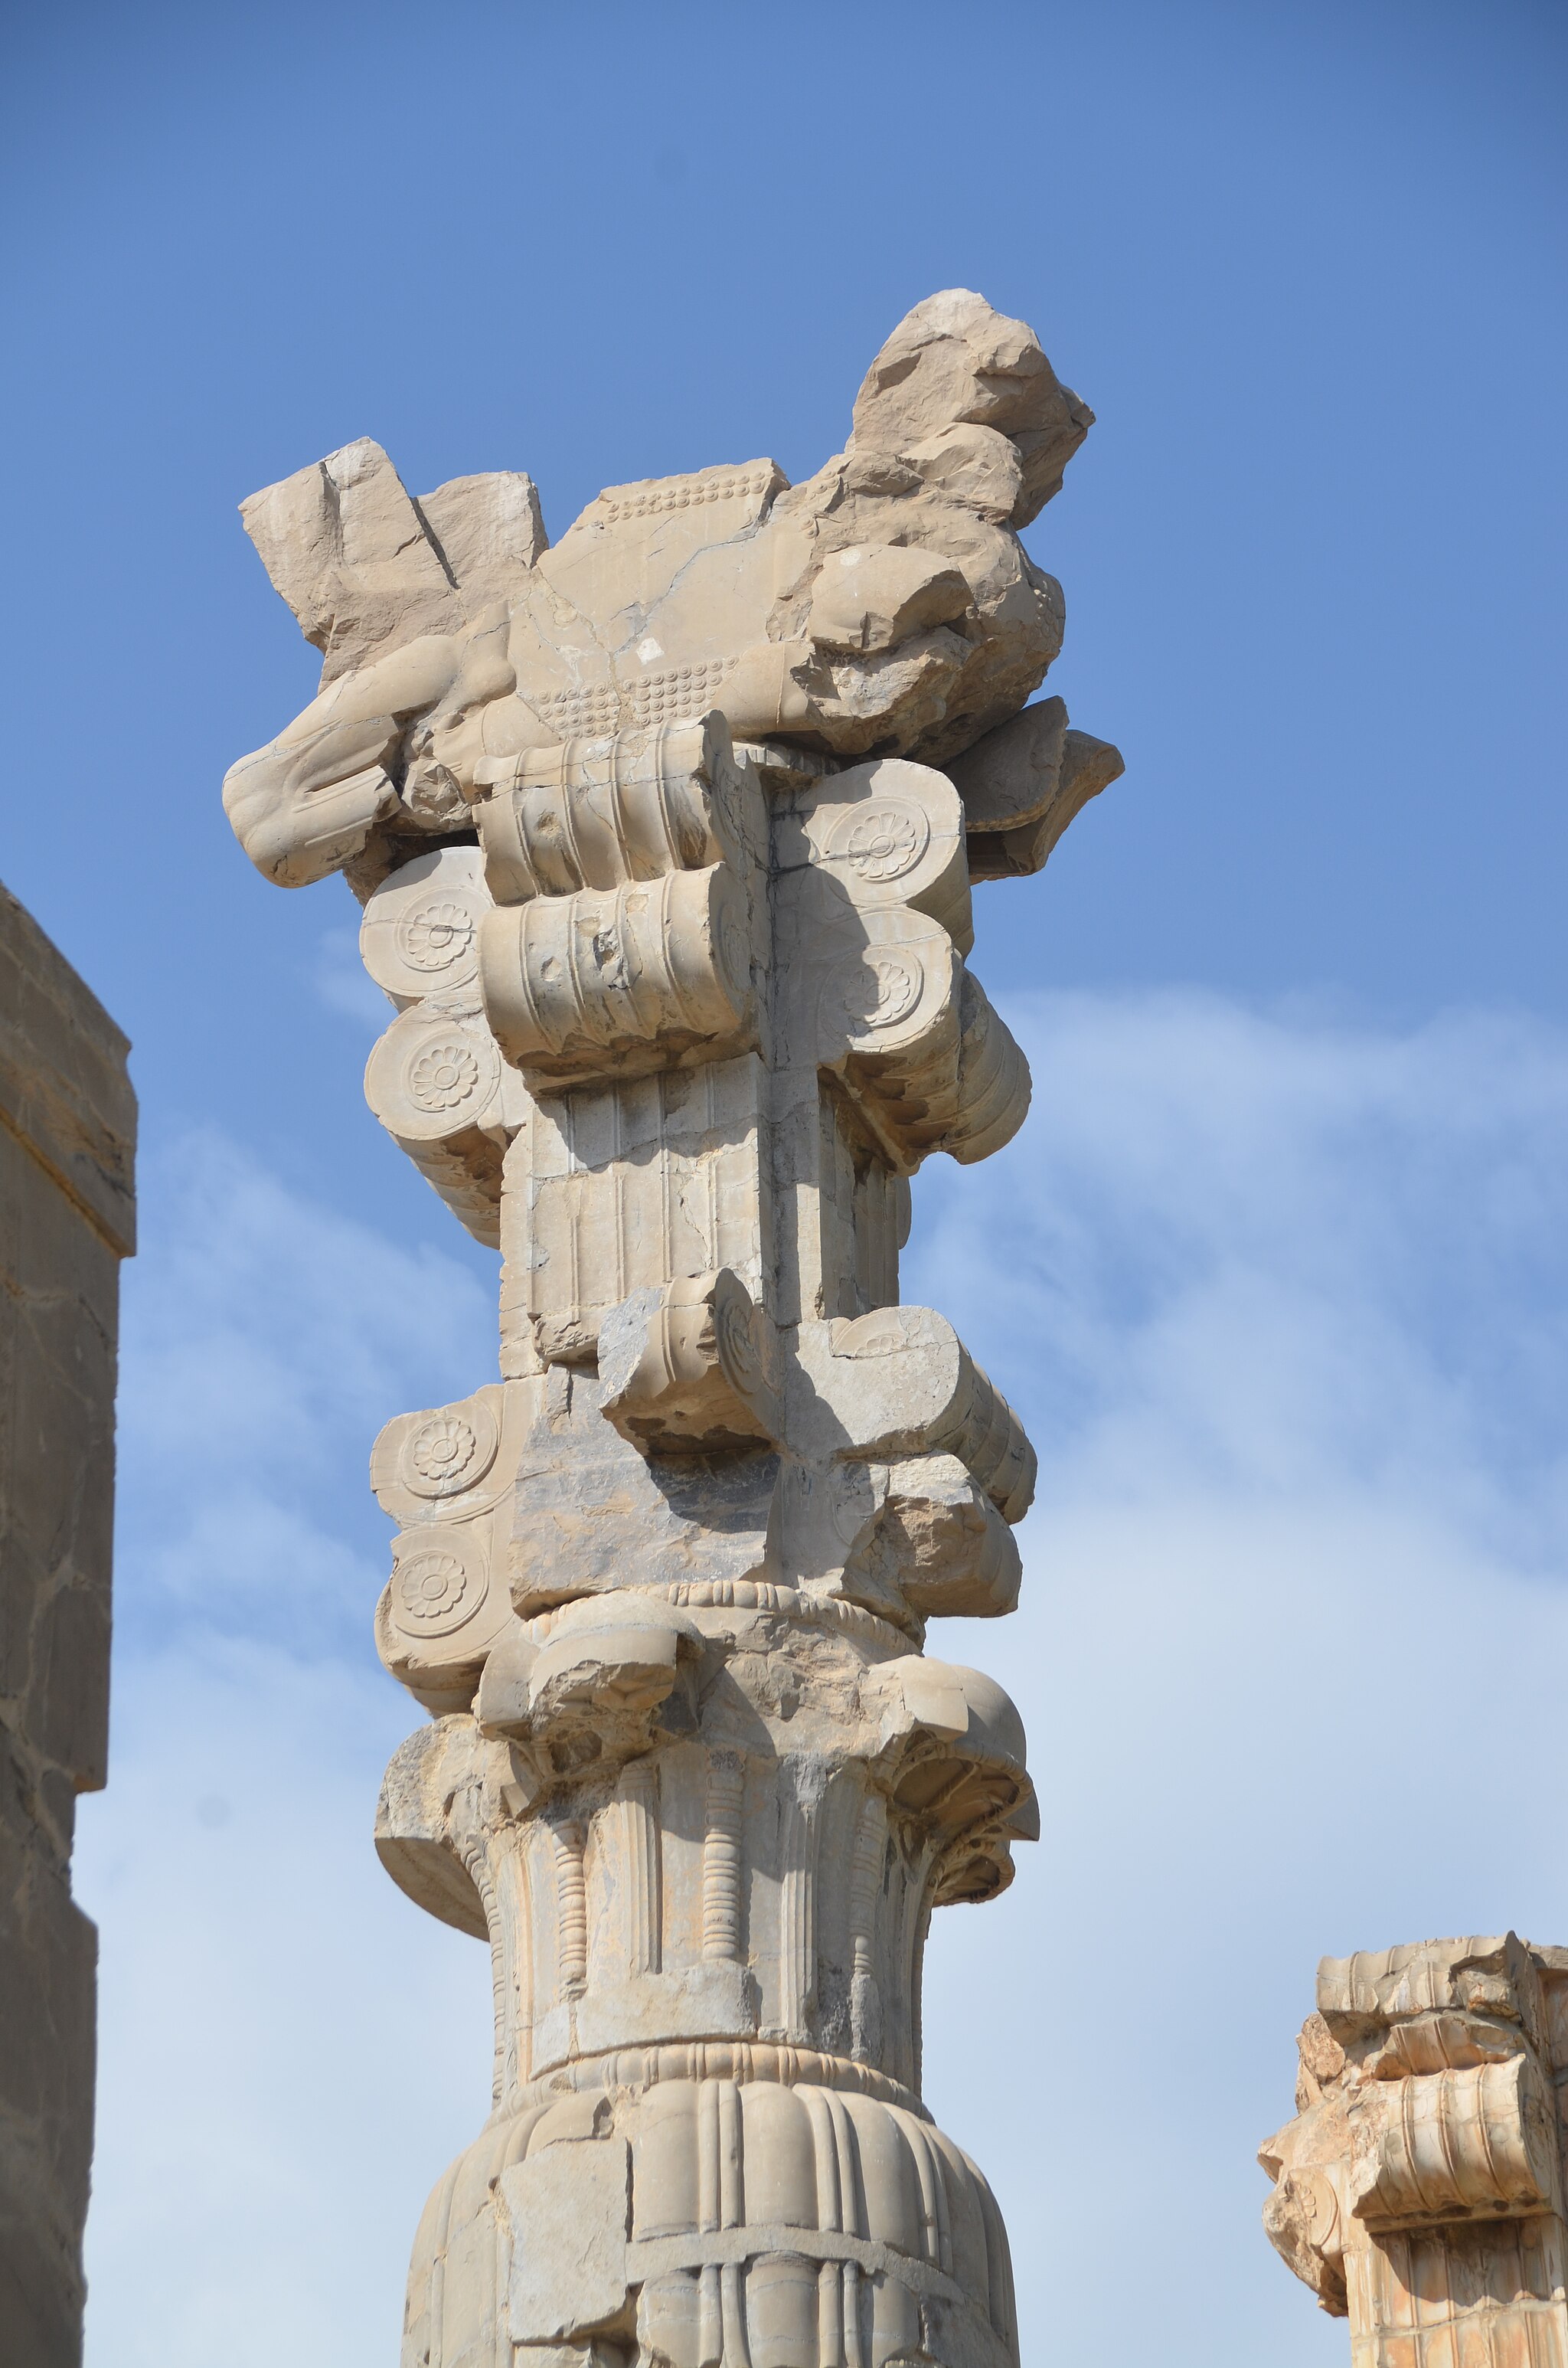
Title: The stone columns of the Gate of All Nations, they were 16½ meters high and were topped with capitals in the form of a double bull, Persepolis, Iran (47779521521)
Description: The stone columns of the Gate of All Nations, they were 16½ meters high and were topped with capitals in the form of a double bull, Persepolis, Iran
Date: 22 April 2019, 07:31 (according to Exif data)
Categories: Bull capitals in Persepolis, Photographs by Carole Raddato, Flickr images reviewed by FlickreviewR 2, 2019 in Persepolis, Iran photographs taken on 2019-04-22, Columns in Gate of All Nations